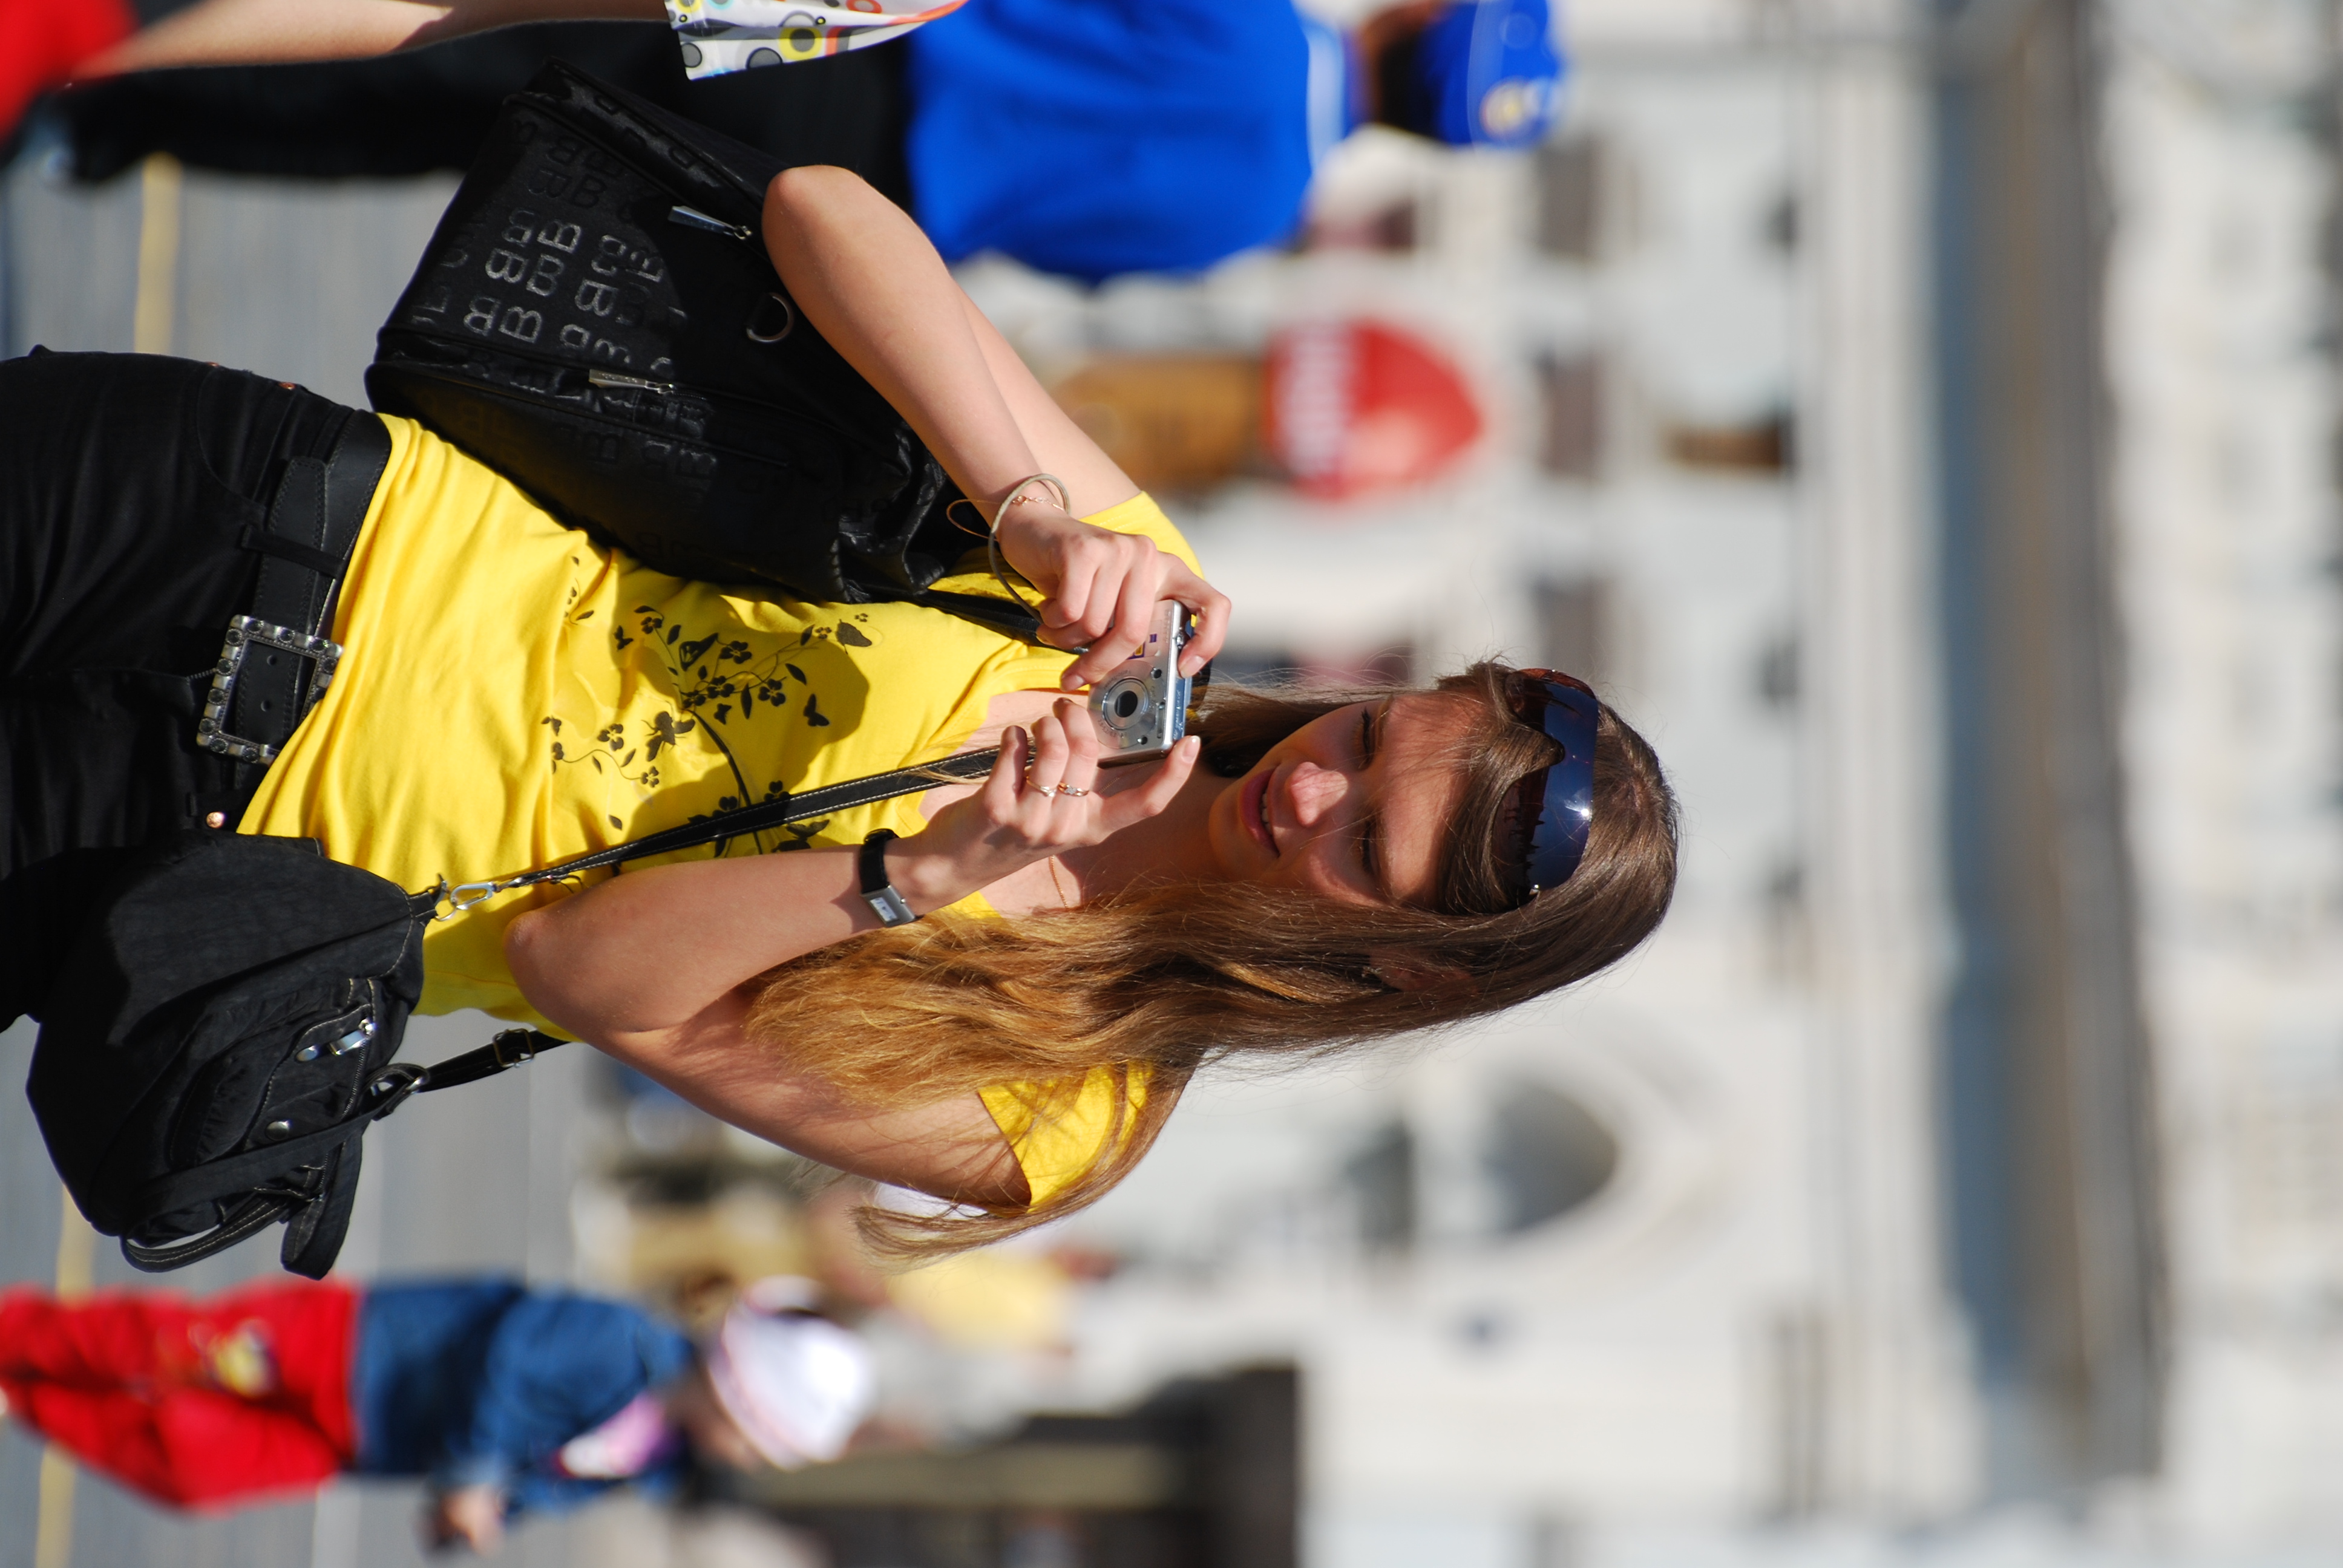
person, people, girl, woman, street, running, city, nikon, lady, race, candid, festival, girls, cool image, marathon, sports, moscow, russia, d80, endurance, athletics, moskau, nikond80, moscou, physical exercise, human action, endurance sports, long distance running